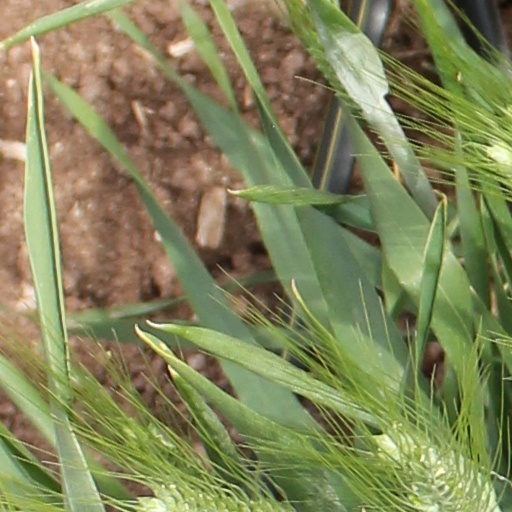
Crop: wheat